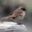
Label: bird